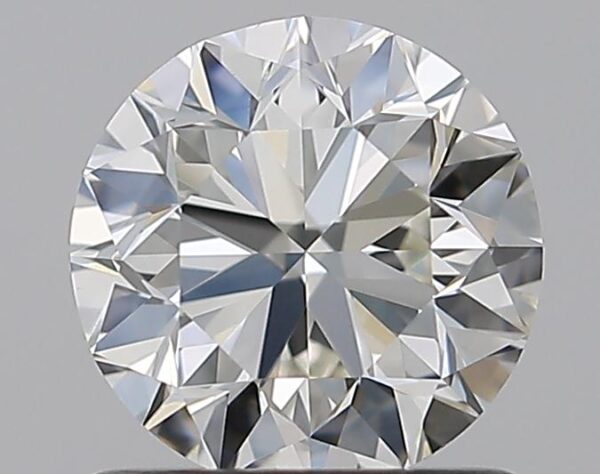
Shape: round
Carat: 1.01
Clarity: VS1
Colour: I
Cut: VG
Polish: EX
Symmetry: VG
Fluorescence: N
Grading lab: GIA
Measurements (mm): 6.17 x 6.25 x 4.02